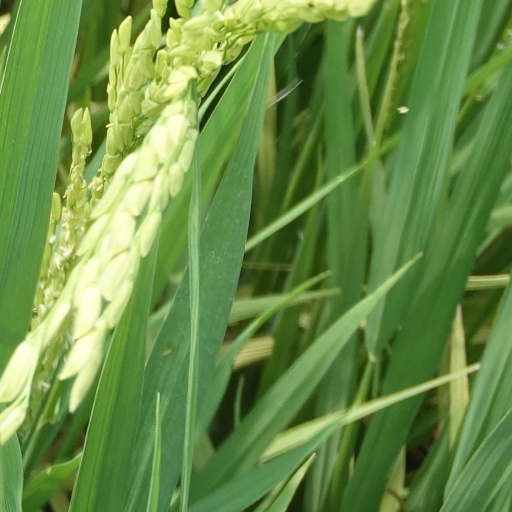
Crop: rice